Battle of Lake Trasimene

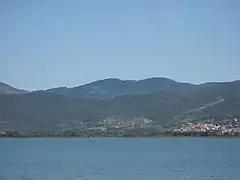

The shoreline has changed since, but at the time of the battle, the road led along the north shore of the lake then turned south, still along the lakeshore, before climbing away from the lake through a defile. To the north of the road were a range of low hills that came closer to the lake towards the east, steadily reducing the open ground between them and the lake. The Carthaginians made camp where the hills were closest to the lake, near the defile. This was clearly visible to the Romans.